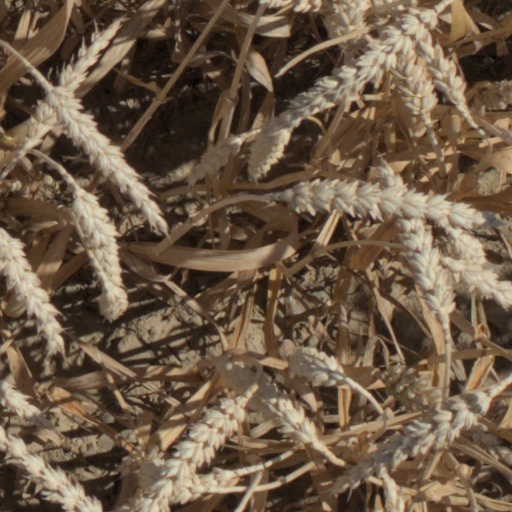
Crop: wheat